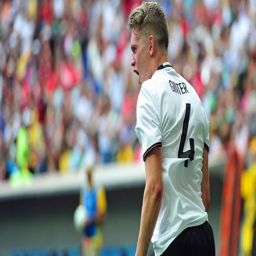
soccer player : © web design